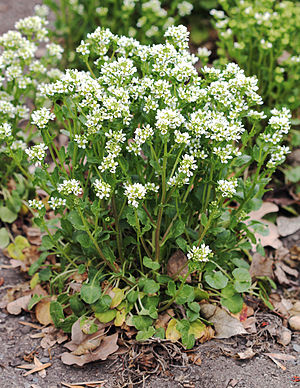
Kystklint eller -klippe / Plantevækst
Kystklint eller kystklippe er en naturtype, der er meget varieret. De planter den rummer, afhænger dels af højden, dels af klintens stejlhed og endelig af nærheden ved havet. Ofte ses en tydelig zonedannelse op ad skrænten, fra de stejleste skråninger nærmest havet uden vegetation, kun med laver, eller med pionérvegetation af følfod m.fl., til partier med græs og urter på toppen og på mere beskyttede dele af skråningerne. På mere beskyttede lokaliteter er der gradvise overgange til mere eller mindre kystpåvirkede varianter af hede, overdrev, højstaudesamfund, krat eller skov.